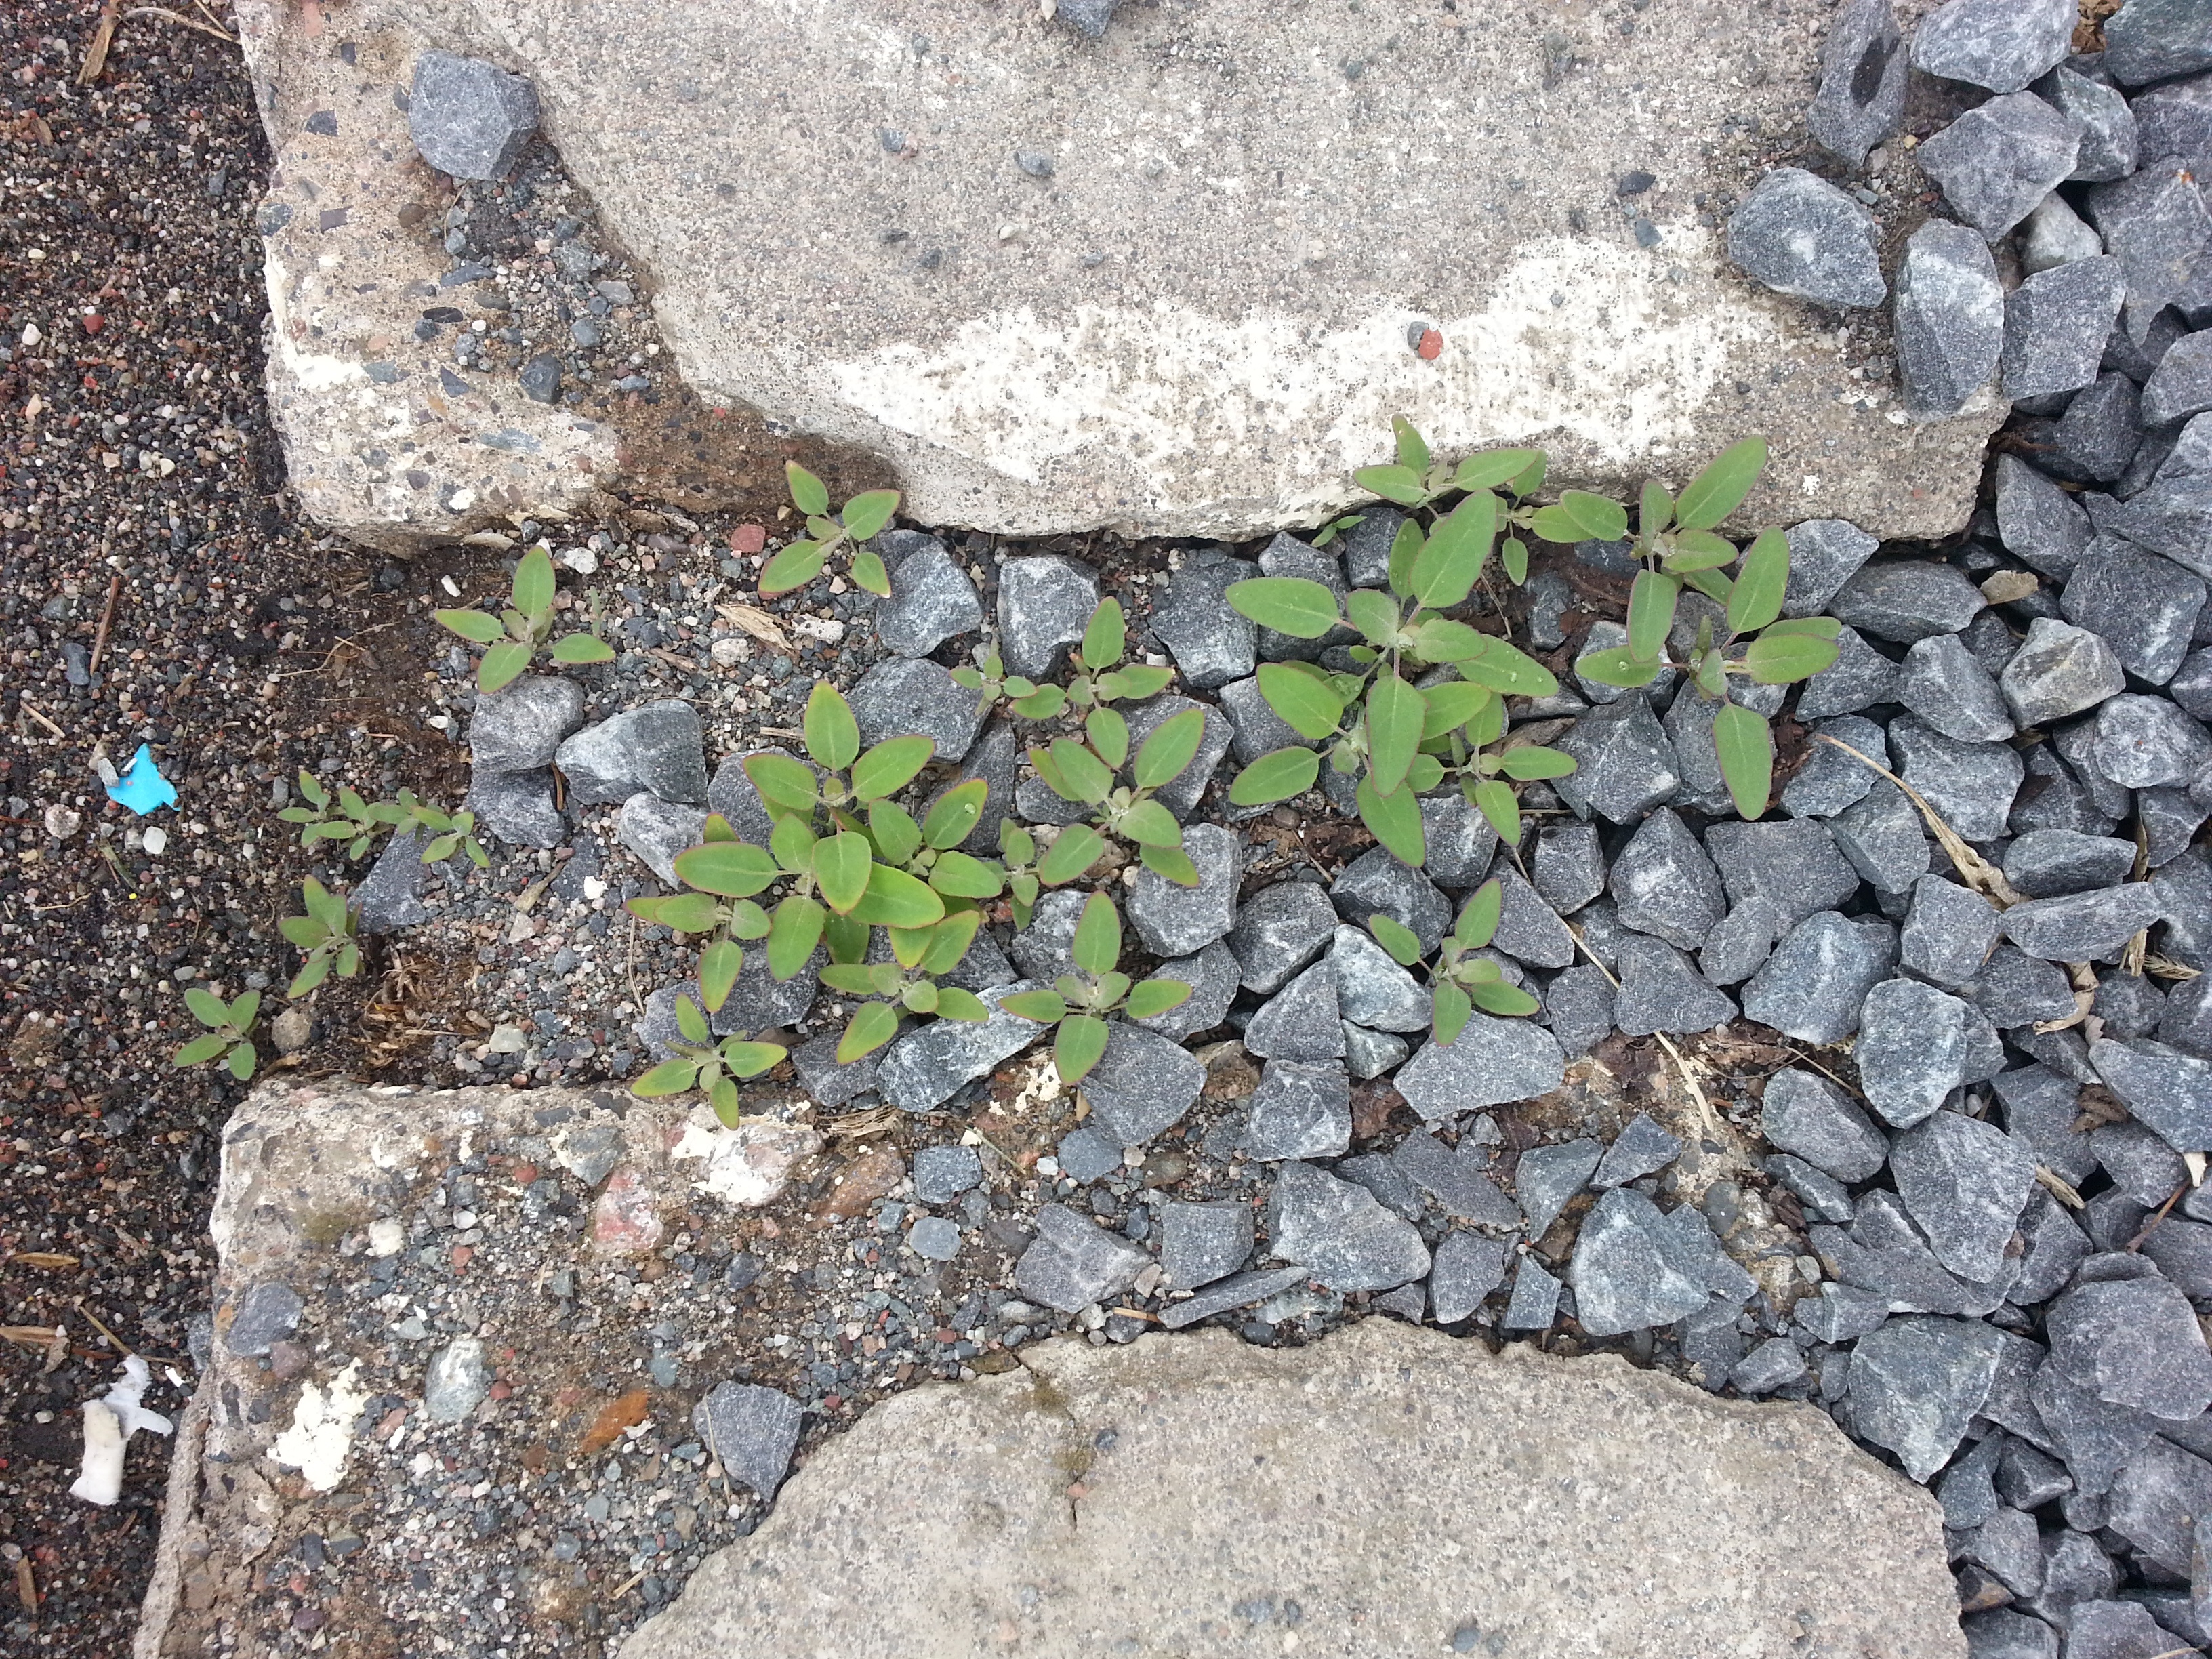
rock, plant, lawn, leaf, flower, wall, asphalt, soil, stone wall, garden, gravel, shrub, yard, flooring, road surface, land plant